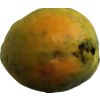
Label: papaya